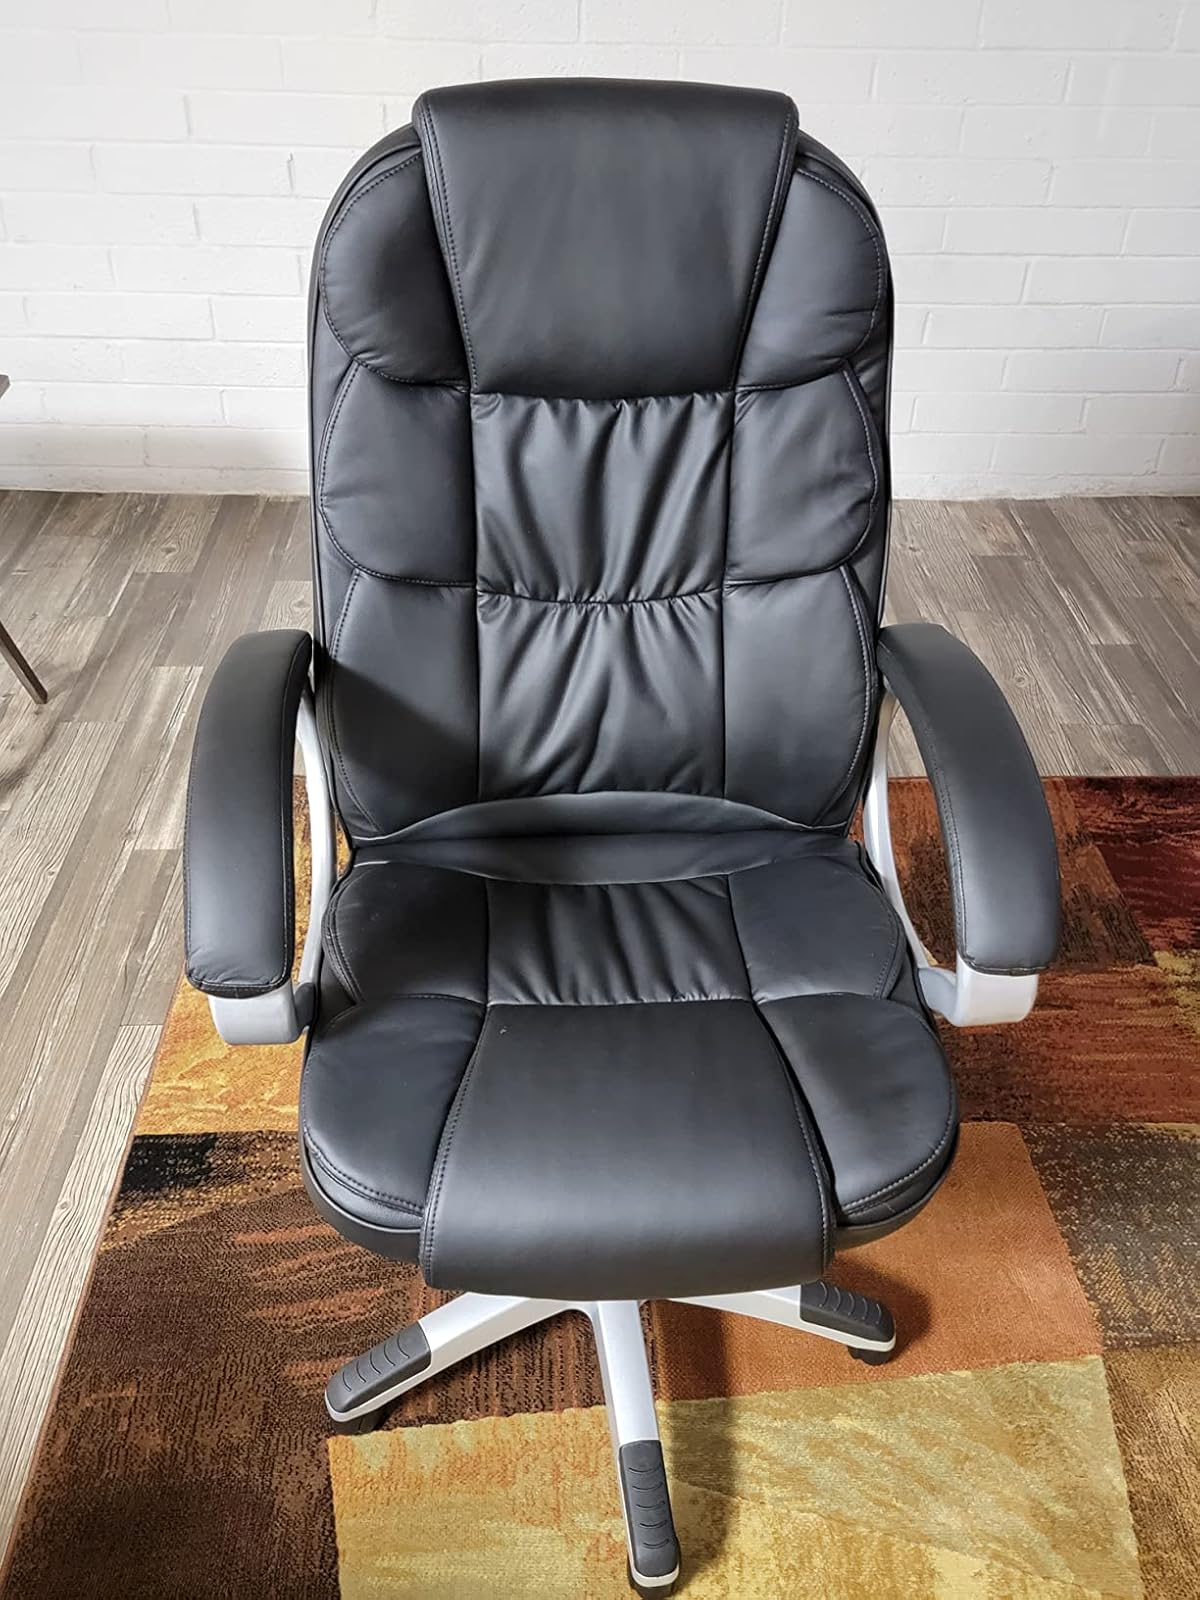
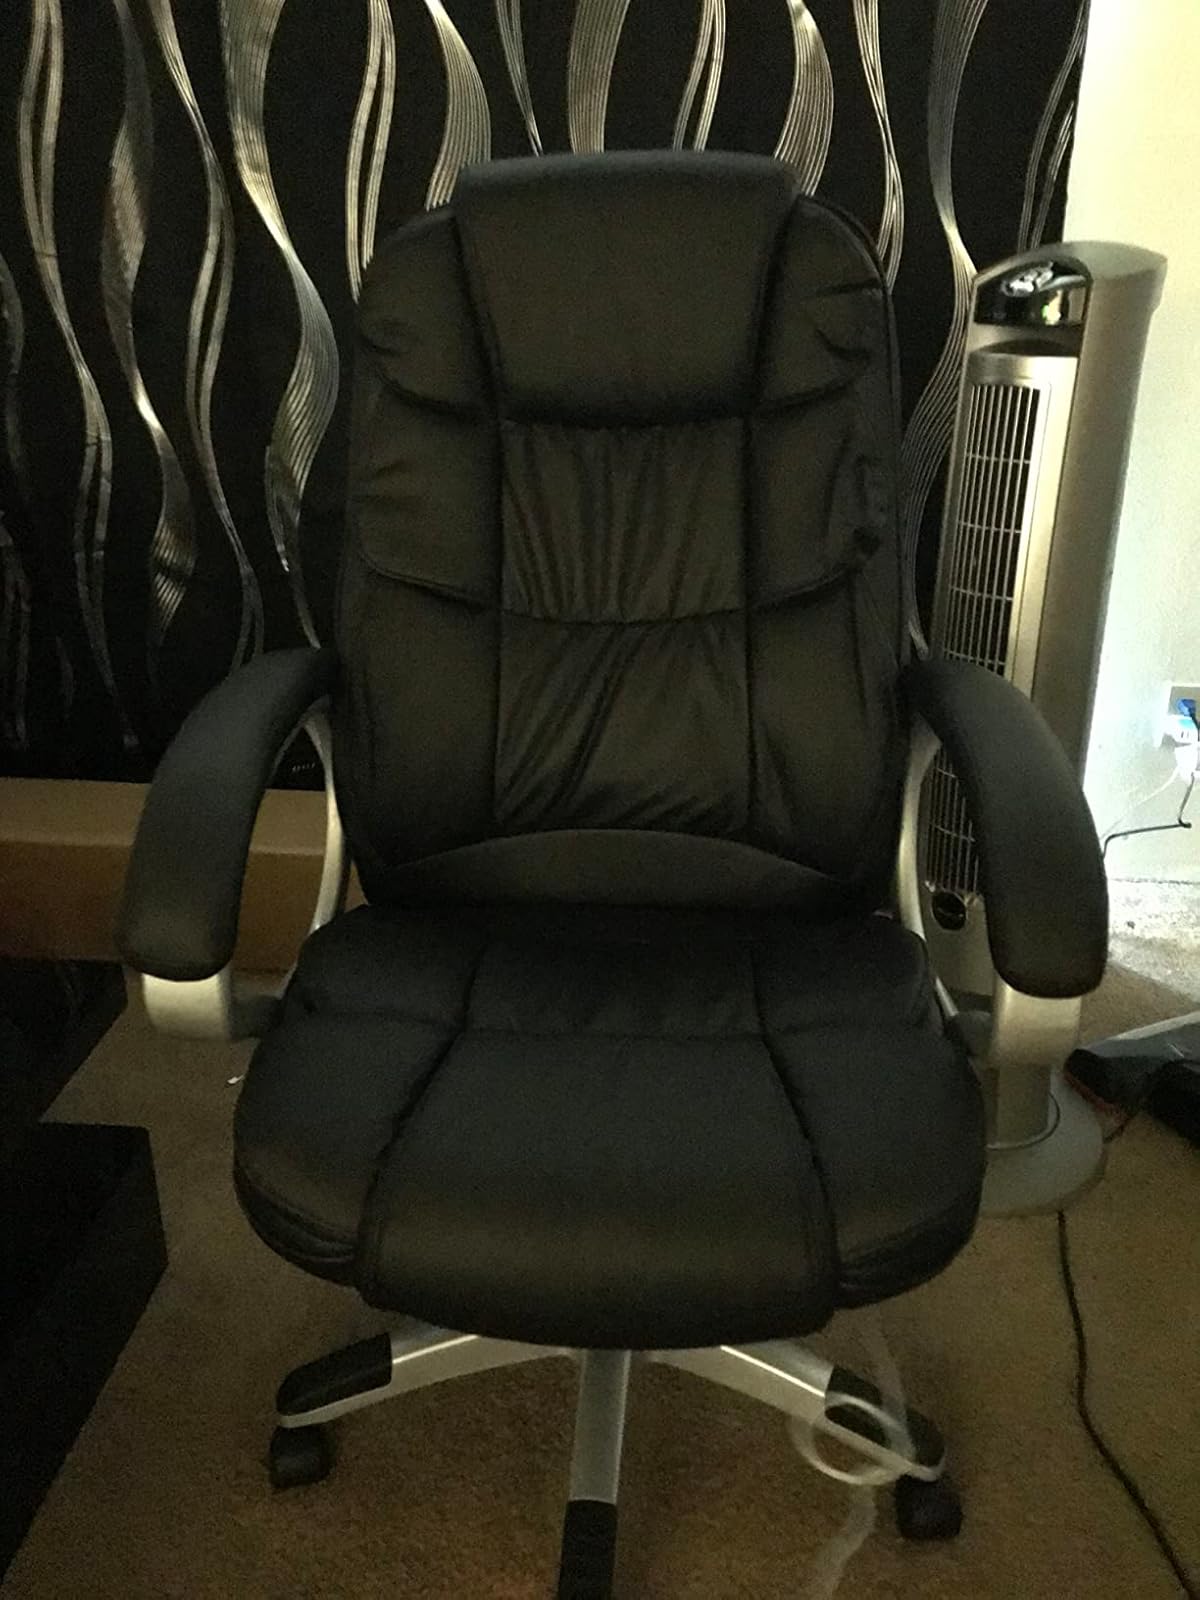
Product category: items_chair
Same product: yes